Joseph Smith and the criminal justice system

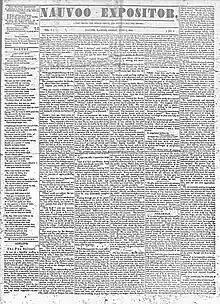
Page from the only issue of the "Nauvoo Expositor"

The "Nauvoo Expositor" was a newspaper that published only one issue, which was dated June 7, 1844. The "Expositor" was founded by several seceders from Smith's church and was critical of Smith and other church leaders. Those who published the "Expositor" espoused a belief in Mormonism, but criticized Smith for doctrines such as plural marriage and exaltation.